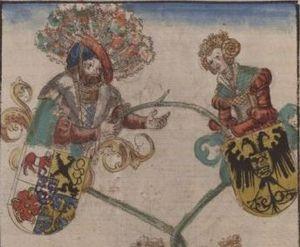
Albert II le Dégénéré, aussi appelé le Dénaturé en allemand der Entartete ou der Unartige est un margrave de Misnie de 1288 à 1291, landgrave de Thuringe de 1265 à 1307 date de son abdication, comte palatin de Saxe de 1265 à 1281. Il est le fils de Henri III de Misnie et de Constance d'Autriche.